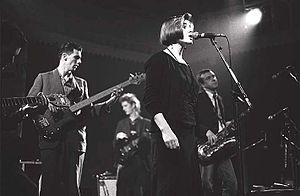
Alison Statton est une chanteuse galloise connue pour sa participation au groupe Young Marble Giants. Parmi ses fans on retrouve Kurt Cobain, Courtney Love, Belle and Sebastian et Renato Russo.